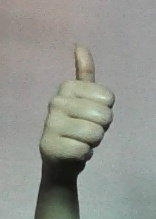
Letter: aleff